Charles Elwood Brown

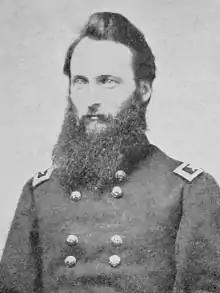

Charles Elwood Brown (July 4, 1834 – May 22, 1904) was a U.S. Representative from Ohio.